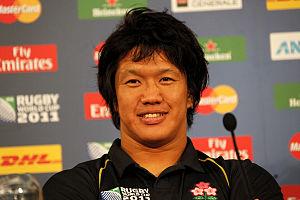
Takashi Kikutani, né le 24 février 1980 à Nara, est un joueur de rugby à XV international japonais évoluant au poste de troisième ligne aile. Il évolue en club avec les Toyota Verblitz.